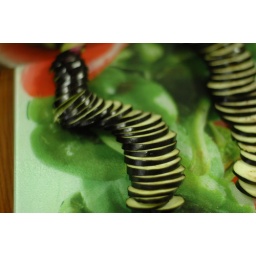
house warming party : food(confit byaldi and braised chicken "poulet au vin") cooked by M (pasta dish by me)